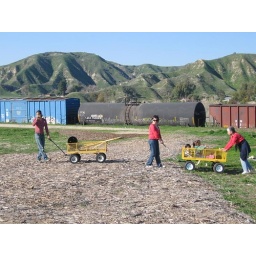
Pulling the kids back to the house with train in back ground